United States v. Drayton

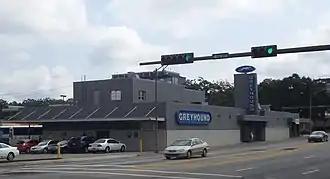
The Tallahassee, Florida Greyhound station, where police inspected the bus on which Drayton and Brown were traveling.

On February 4, 1999, Christopher Drayton and Clifton Brown, Jr. were traveling on a Greyhound bus bound for Detroit, Michigan. When the bus made a planned stop in Tallahassee, Florida, passengers were told to get off the bus so it could be cleaned and refueled. After the passengers re-boarded, the driver allowed Officers Blackburn, Hoover, and Lang of the Tallahassee Police Department to enter the bus "as part of a routine drug and weapons interdiction effort". Although the officers displayed visible badges, they carried concealed weapons and were not in uniform. Upon entering the bus, Officer Hoover knelt on the driver's seat, Officer Blackburn stood at the back of the bus, and Officer Lang walked along the aisle of the bus to talk to passengers. He asked passengers which luggage was theirs and where they were going. None of the officers blocked the aisle or otherwise obstructed the exit, and passengers were free to leave while the officers conducted their investigation. However, the officers did not inform passengers of their right to refuse to cooperate with the investigation.